Airbag

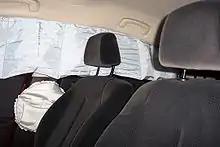
Deployed curtain airbag and side torso airbag in a Citroën C4

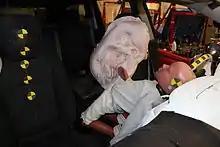
Front-center airbag of a Chevrolet Traverse deployed in a static out-of-position test: The purpose of the test was to find out how this airbag affects a 3-year-old child who is out of his seat and in the direct reach of the airbag.

Essentially, two types of side airbags are commonly used today - the side-torso airbag and the side-curtain airbag. More recently, center airbags are becoming more common in the European market.